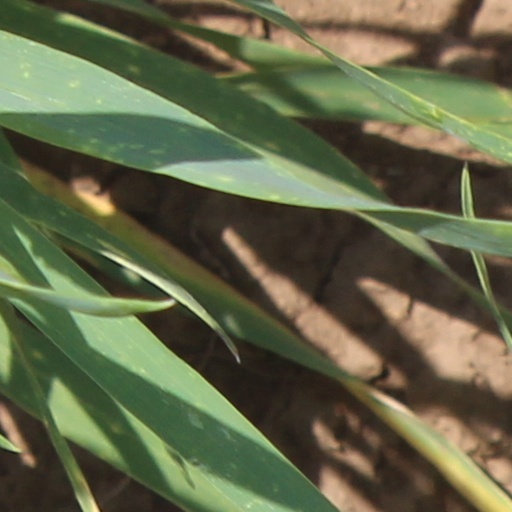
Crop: wheat